John W. Walsh

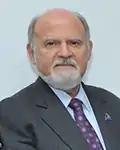
John W. Walsh in 2012

John W. Walsh (February 4, 1949 – March 7, 2017) was an American non-profit leader and patient advocate. After being diagnosed with alpha-1 antitrypsin deficiency, he co-founded the Alpha-1 Foundation and AlphaNet, both of which serve people diagnosed with that condition, and the COPD Foundation, which serves people with chronic obstructive pulmonary disease. As an advocate for alpha-1 and COPD patients, Walsh lobbied before Congress for increased research funding and medical benefits for patients, and served on a number of health-related committees and organizations.